The Lover of Borneo

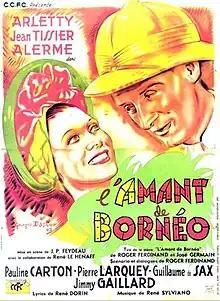

The Lover of Borneo (French: L'amant de Bornéo) is a 1942 French comedy film directed by Jean-Pierre Feydeau and René Le Hénaff and starring Arletty, Jean Tissier and André Alerme. The film was based on a 1941 stage play of the same title by Roger Ferdinand and José Germain. It was shot at the Cité Elgé Studios in Paris. The film's sets were designed by the art director Jacques Colombier.